Halls of Anger

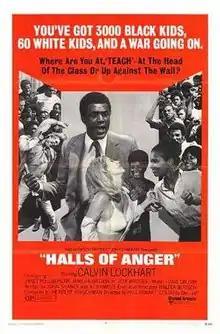
Theatrical release poster

Halls of Anger is a 1970 American drama film directed by Paul Bogart, and starring Calvin Lockhart, Janet MacLachlan, Jeff Bridges (in his first credited role) and James A. Watson Jr.